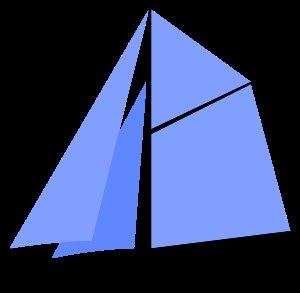
Ce glossaire maritime liste les principaux termes techniques utilisés par le monde maritime et les marins.
Le cotre est un voilier à un mât gréé en voile aurique à plusieurs focs, rapide et maniable, généralement équipé d'une grand-voile à corne, d'un flèche et de deux focs : le foc sensu stricto et la trinquette.